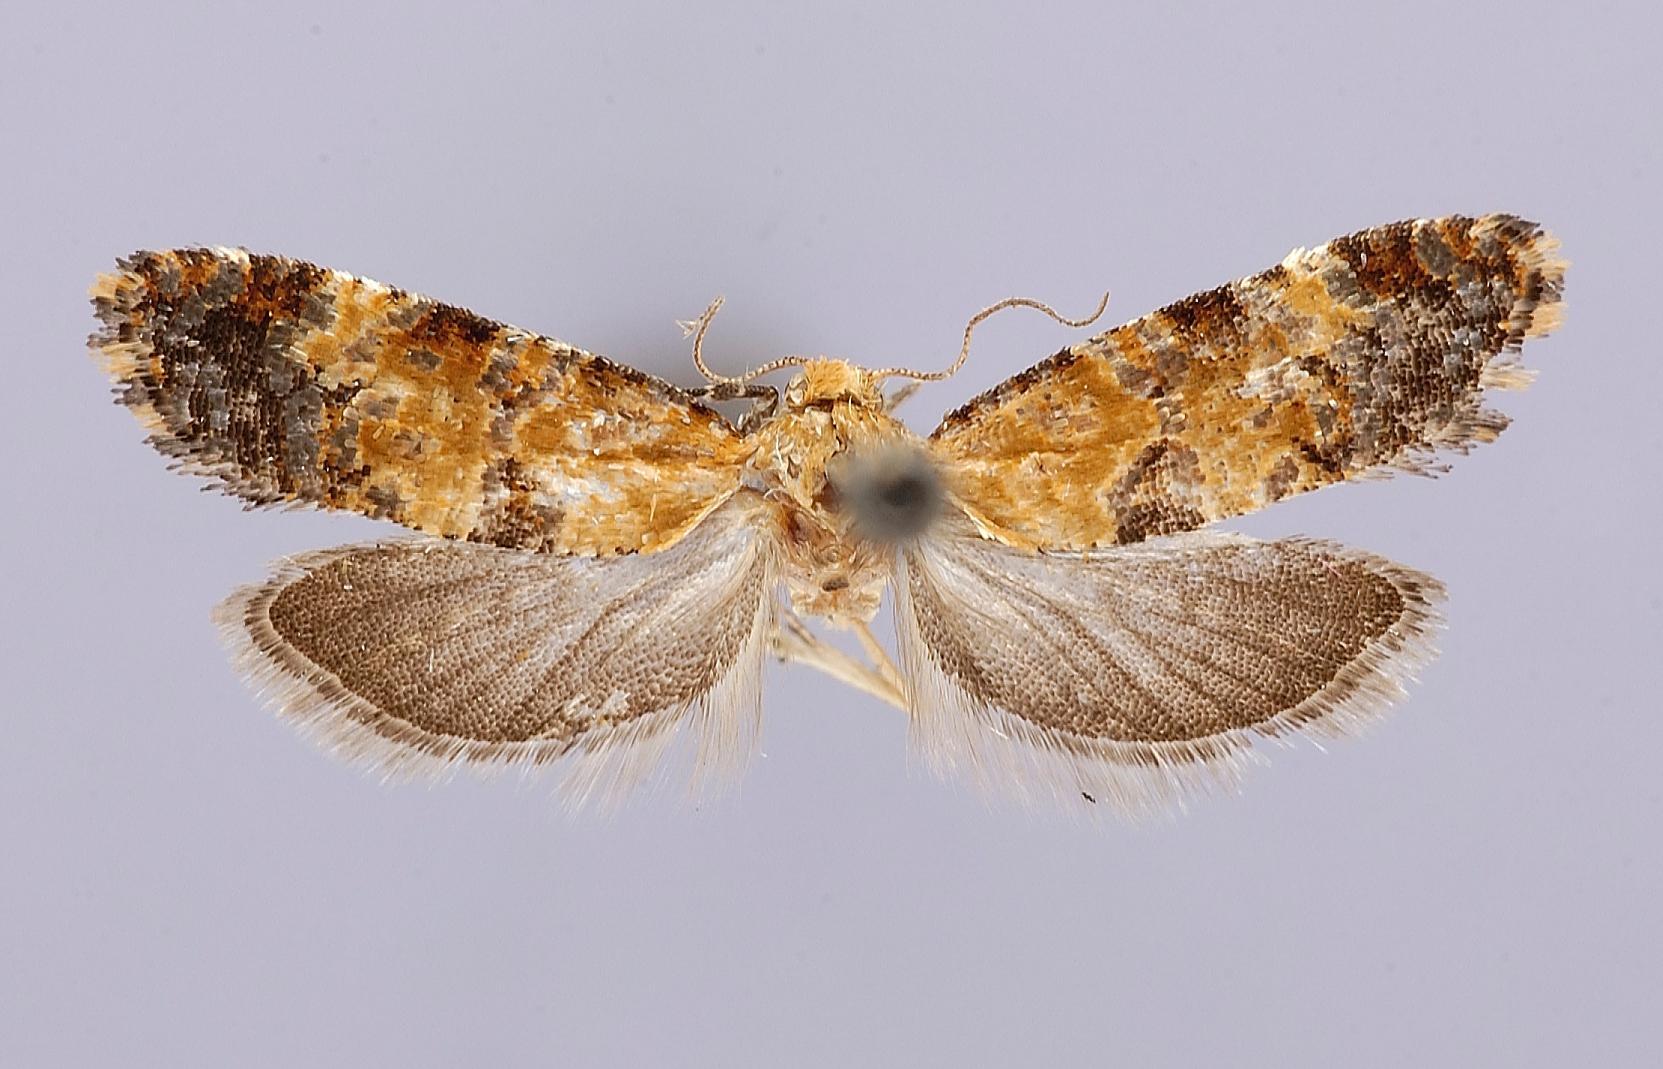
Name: Carolella molybdina
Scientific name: Carolella molybdina Clarke, 1968
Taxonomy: Animalia, Arthropoda, Insecta, Lepidoptera, Tortricidae
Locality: San Luis Potosí, Tamazunchale, San Luis Potosí, Mexico
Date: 6 Jan 1947